Madeline Montalban

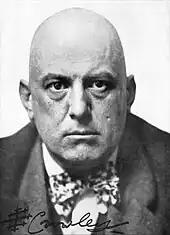
Crowley, whom Montalban met in London

In the early 1930s, she left Blackpool, and moved south to London. Her reasons for doing so have never been satisfactorily explained, and she would offer multiple, contradictory accounts of her reasoning in later life. According to one account, her father sent her to study with the famed occultist and mystic Aleister Crowley, who had founded the religion of Thelema in 1904; Montalban's biographer Julia Philips noted that while she met Crowley in London, this story remains implausible. Another of Montalban's accounts held that she moved to the capital to work for the "Daily Express" newspaper; this claim has never been corroborated, and one of the paper's reporters at the time, Justine Glass, has claimed that she never remembered Montalban working there. Montalban often changed her stories, and informed later disciple Michael Howard that upon arrival in London, the "Daily Express" sent her to interview Crowley. According to this story, when she first visited him at his lodgings in Jermyn Street, he was suffering from an asthma attack, and having had experience with this ailment from a family member she was able to help him, earning his gratitude. They subsequently went to the expensive Café Royal in Regent Street, where after their lunch, he revealed that he was unable to pay, leaving Montalban to sort out payment.